Millstone

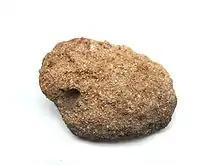
Piece of sandstone approx. 4 cm

A melting pot of African, Eastern and Mediterranean civilizations, Morocco has preserved tools and techniques from different eras.